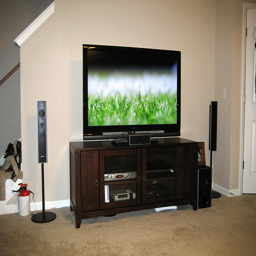
A television that is on top of a wooden stand.
An entertainment center with a close up of grass
A tv sitting on top of an entertainment center.
A flat screen television with speakers on stands.
A brown wooden entertainment centers is holding a large television.